List of numbered documents of the United States Department of War

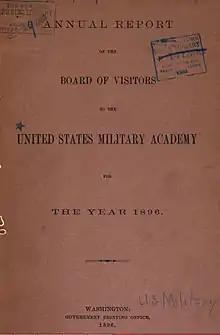
Document 28 of 1896

From 1896 to 1929, the United States Department of War gave their publications a successive number, like other departments including the Department of Agriculture and Department of the Treasury. They were mostly (drill) regulations and other field manuals (as they were later called, when the War Department adopted the FM Field Manual numbering), but also collections of military laws or descriptions of countries of military interest and campaigns or battles. Only a few Technical Manuals (TM's) (as they were later called) are included in this series. These publications were mainly printed by the Government Printing Office, but also by some other printers. Many of them can be found in the HathiTrust, Archive.org and CARC (Combined Arms Research Center) online libraries. Other known US War department publications are for example General Orders, Special Orders and Special Regulations. Many of the so-called Monographs, mainly descriptions of campaigns and battles, have their own numbering, but several of them also have a War Department Document (W.D. doc) number.